Elisabeth von Matt

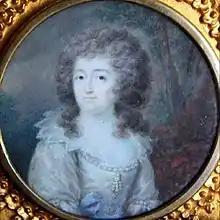
Elisabeth-von-Matt-nee-Humelauer-1762-1814-in-rococo-style-during-her-younger-years Q320.jpg

Elisabeth von Matt (1762–1814) was an Austrian astronomer active in the late 18th and early 19th century who is regarded as the only female scientist to have her observations published in European astronomy journals during the period. She worked primarily in positional astronomy, documenting the asteroids Pallas and Juno.